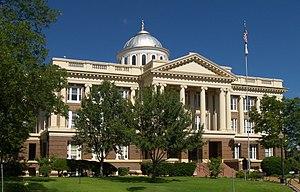
Le comté d'Anderson est un comté situé dans l'est de l'État du Texas aux États-Unis. Le siège du comté est à Palestine. Selon le recensement de 2000, sa population est de 55 109 habitants.